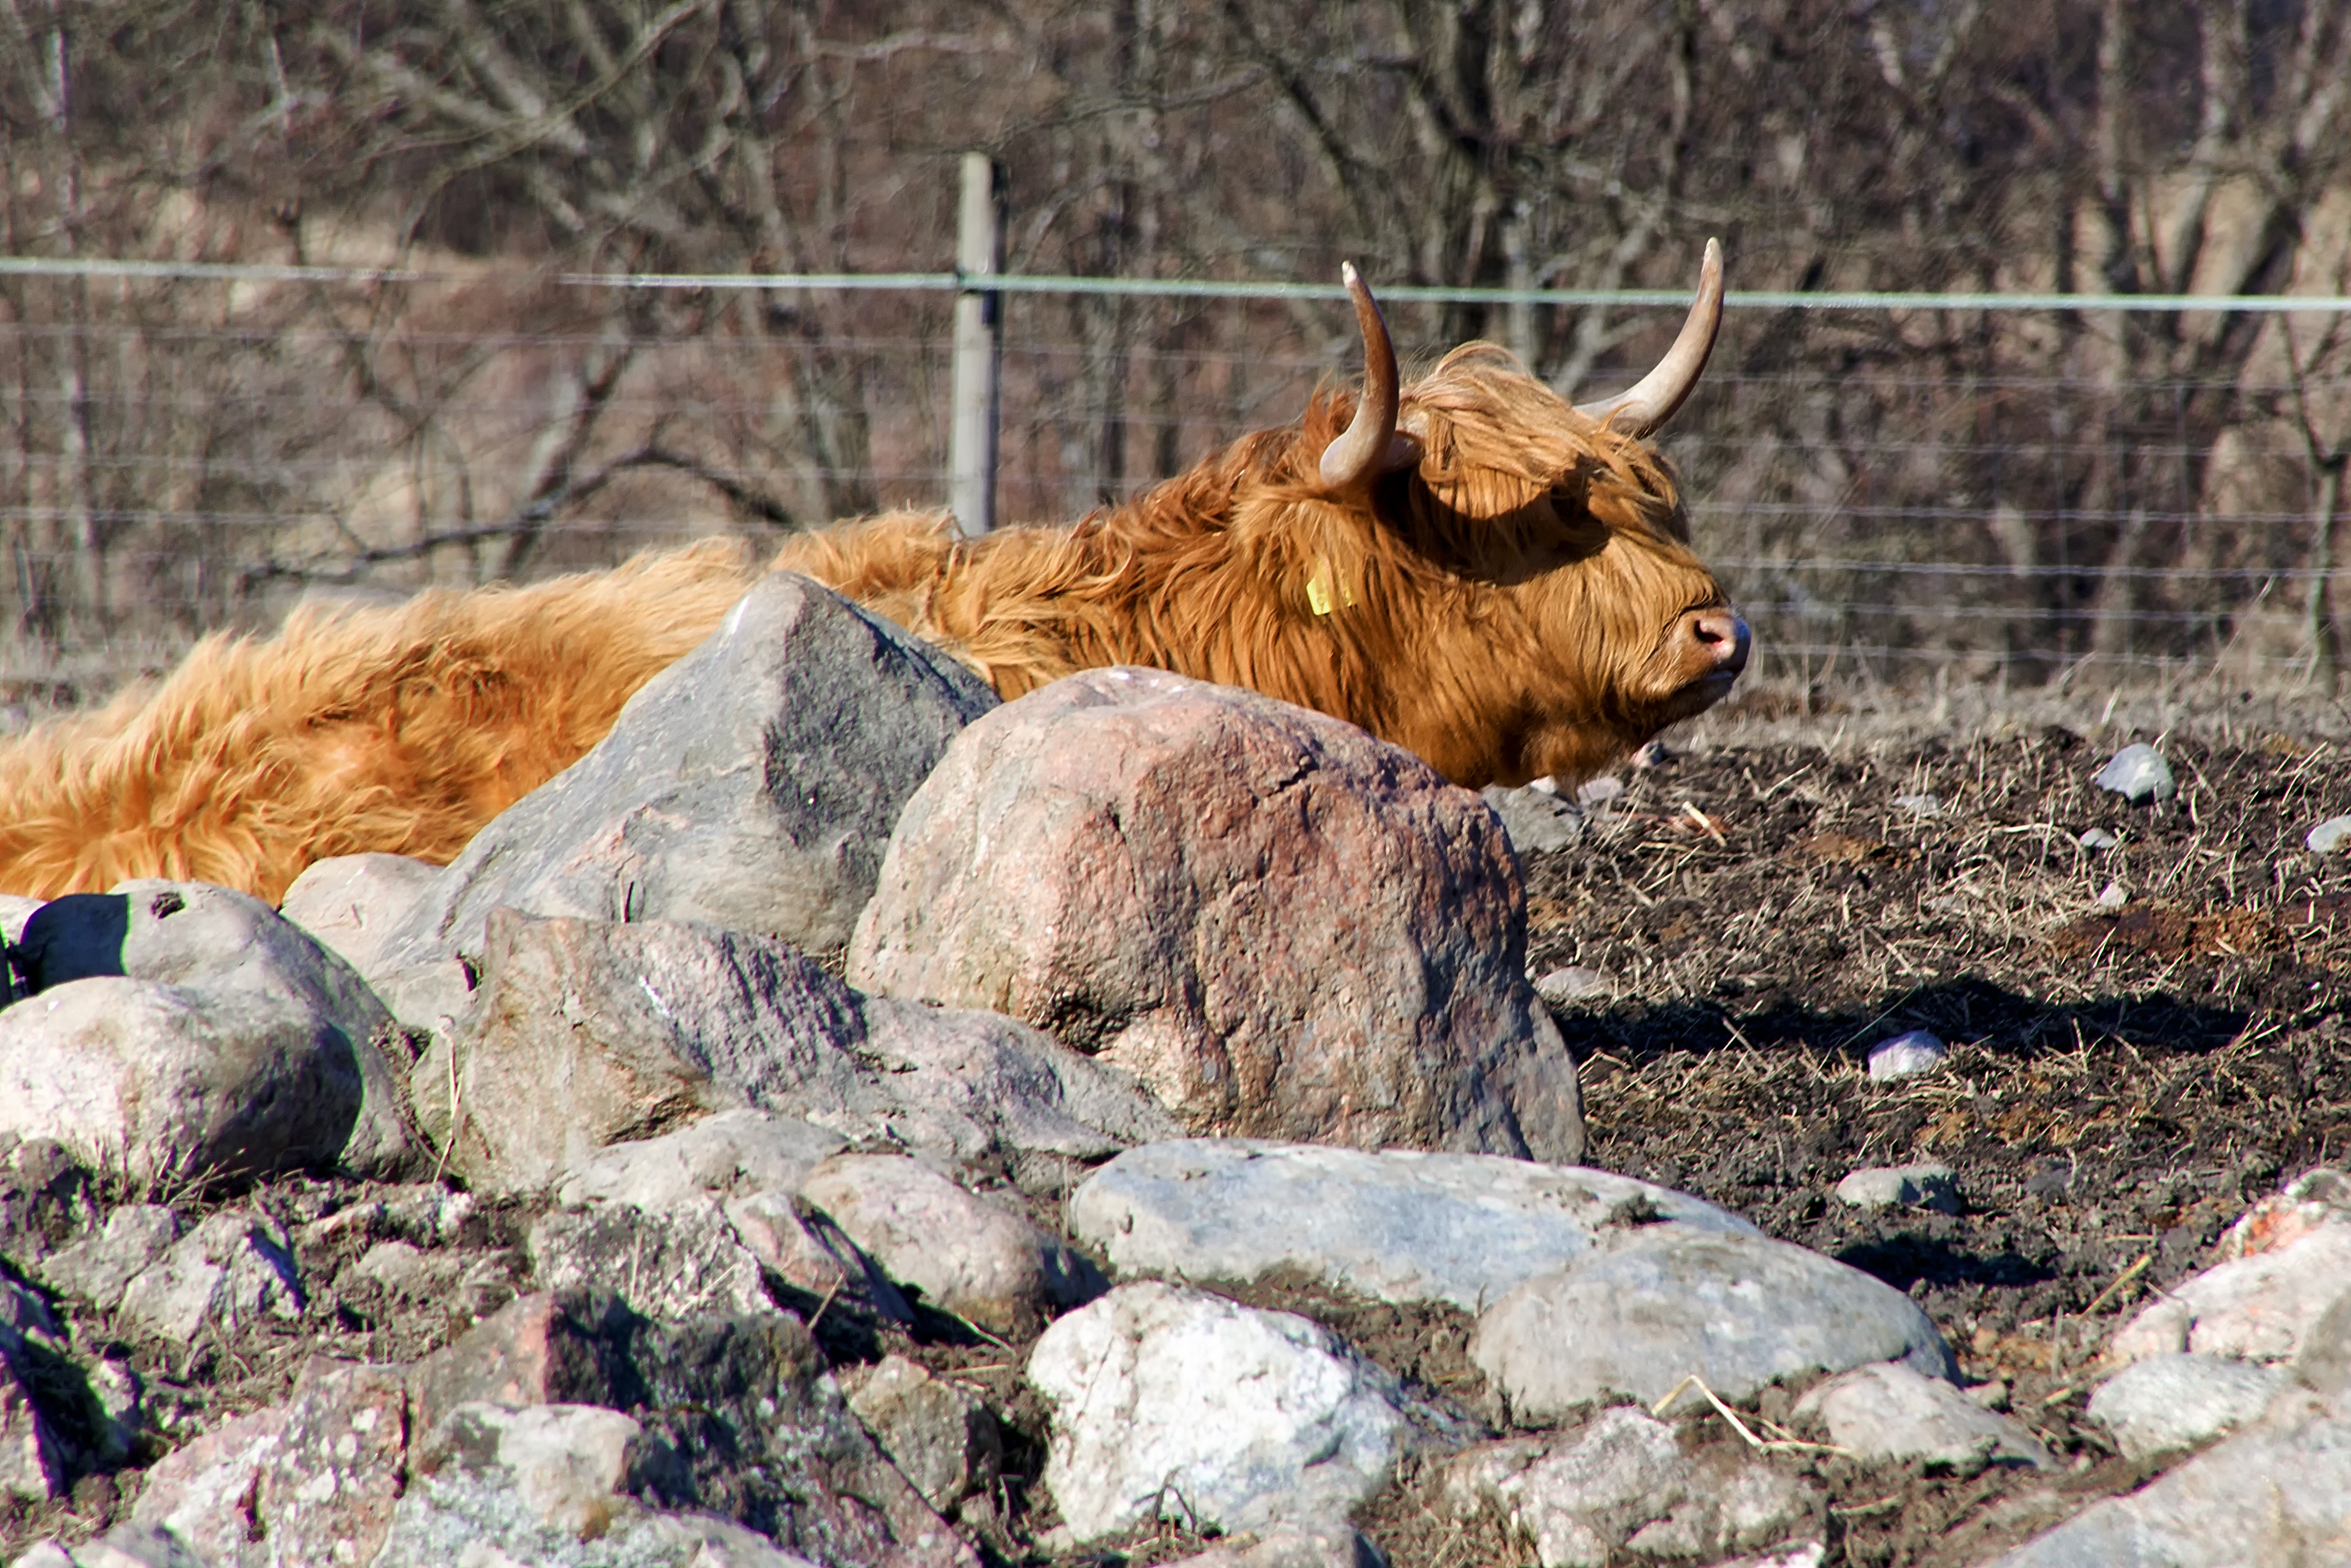
fence, wood, farm, animal, wildlife, mammal, fauna, trees, bull, stones, finland, helsinki, haltiala, cattle like mammal